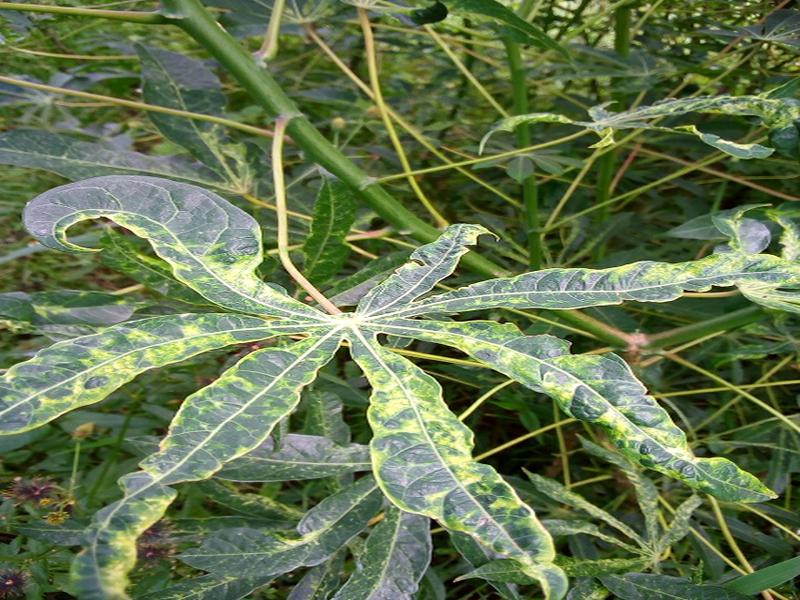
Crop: cassava
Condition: mosaic_disease